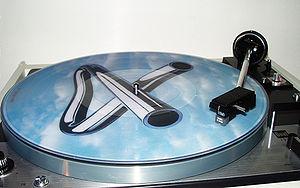
Le picture-disc est une variante du disque microsillon, celui-ci a la particularité d'être en PVC transparent et arbore des éléments photographiques ou typographiques.
Tubular Bells est le premier album du compositeur et musicien britannique Mike Oldfield. Cet album presque entièrement instrumental est une des plus grosses ventes des années 1970 au Royaume-Uni et le succès fondateur de l'empire Virgin. L'ouverture au piano est restée mondialement célèbre pour être le thème caractéristique du film L'Exorciste.